Walter Baldwyn Yates

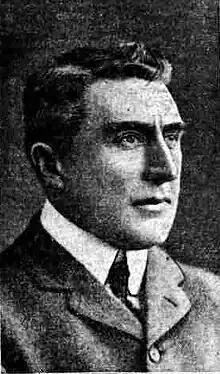
Walter Baldwyn Yates

Walter Baldwyn Yates CBE (13 May 1857 – 27 April 1947) was an English barrister, member of the London County Council and Crown Umpire under the Unemployment Insurance Scheme of 1911.